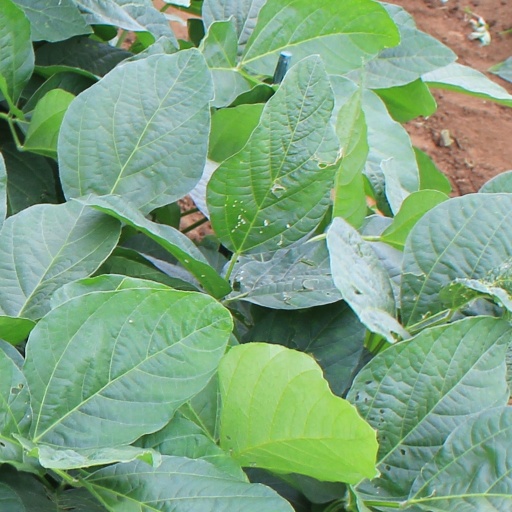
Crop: soybean